Diaphone

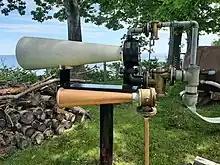
A Type B Diaphone (Gamewell) in front of a Type F Diaphone fog horn (Diaphone Signal Co.) previously used in Cleveland, OH.

The diaphone is a noisemaking device best known for its use as a foghorn: It can produce deep, powerful tones, able to carry a long distance. Although they have fallen out of favor, diaphones were also used at some fire stations and in other situations where a loud, audible signal was required.